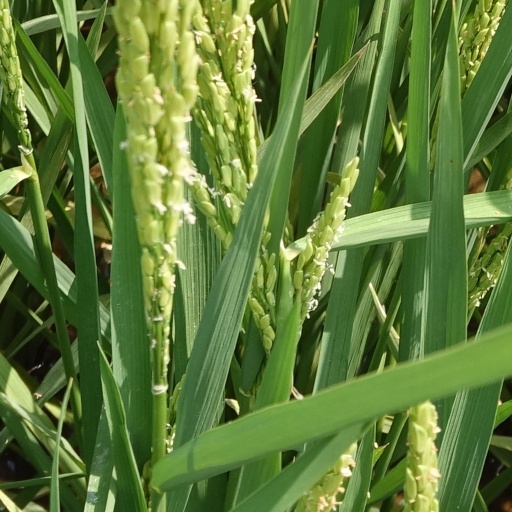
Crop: rice